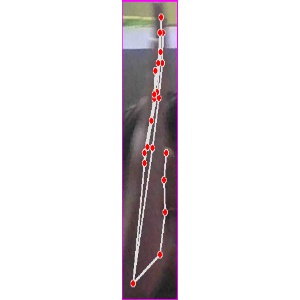
अक्षर: द